Pet door

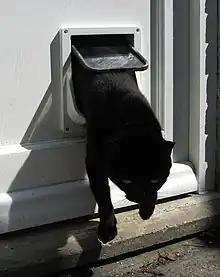
A cat flap in action

The simplest type are bottom-weighted flaps hung from the top of the opening, which swing shut on their own, but may be spring-aided to increase wind resistance. These flaps often feature magnets around the edges to help keep the door closed against weather and wind. Some pet doors, made of rigid materials, have side-mounted hinges and swing open like saloon doors, and usually have a spring or other contrivance to force their closure after the pet has gone through. Another door type, also rigid, may hinge at the top and simply rely on gravity to swing it down to where magnetism may engage to hold it properly closed. The rigid materials used are often made from plastic for the framing, and for a transparent door element, high density polystyrene, or better such as acrylics like plexiglass. The tolerances possible with rigid form allow fitting the door and frame with a low friction weather seal designed to block air flow without binding caused by friction around the sealing perimeter. This may be achieved with a synthetic material resembling a sparse high-piled velvet with fibers stiff and elastic enough to resist matting.